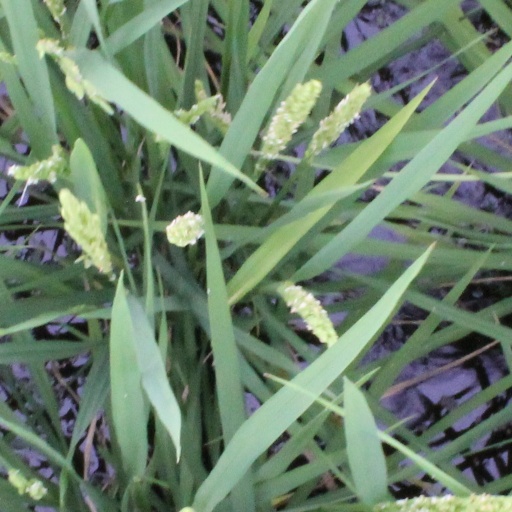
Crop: rice